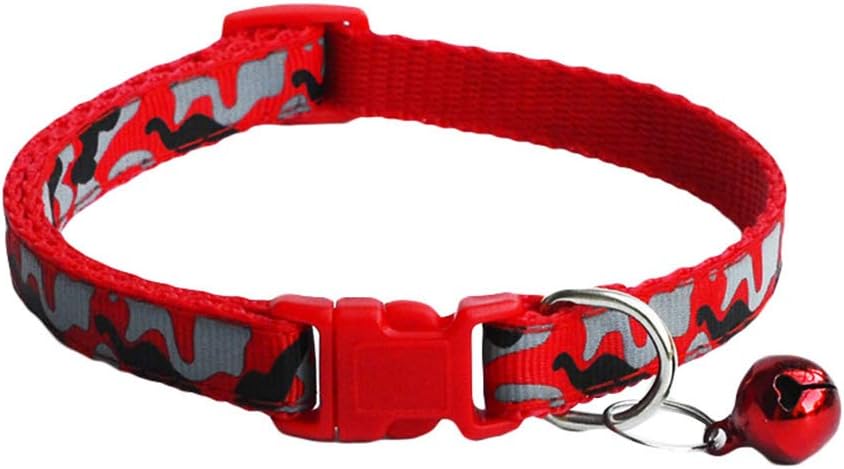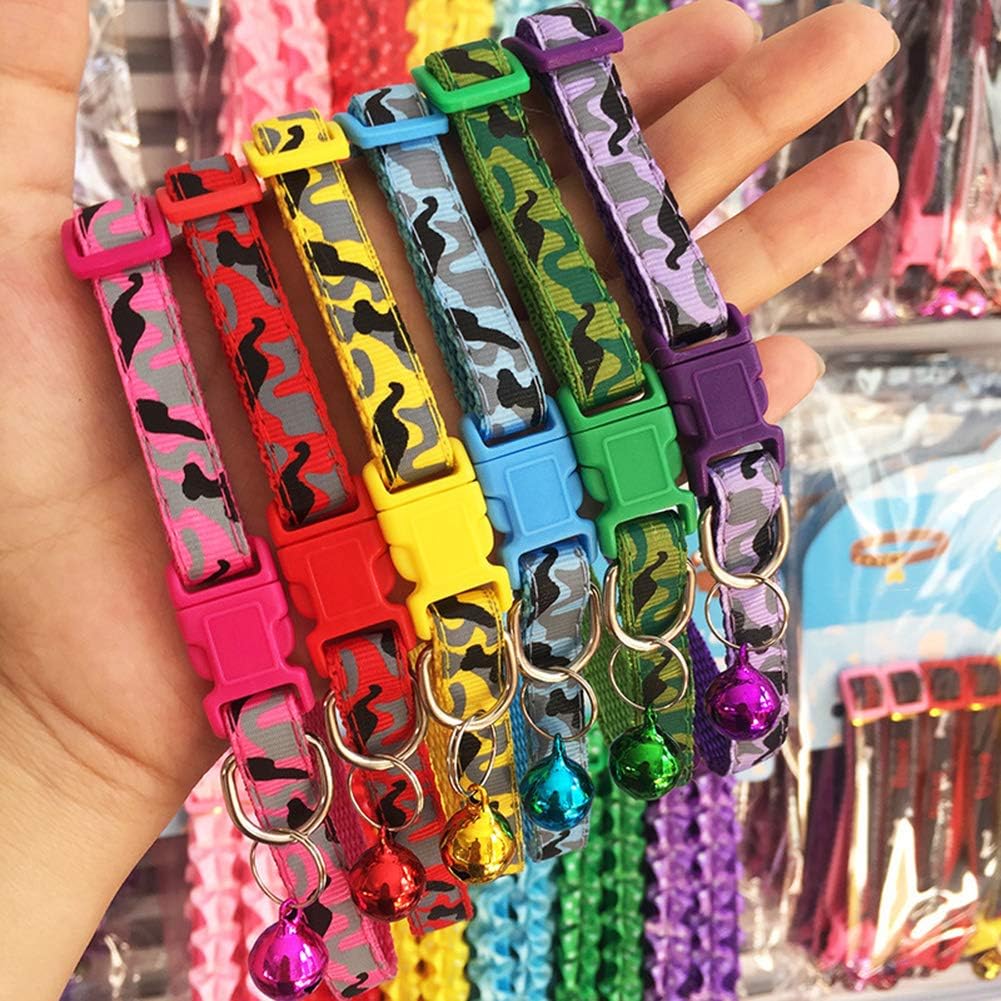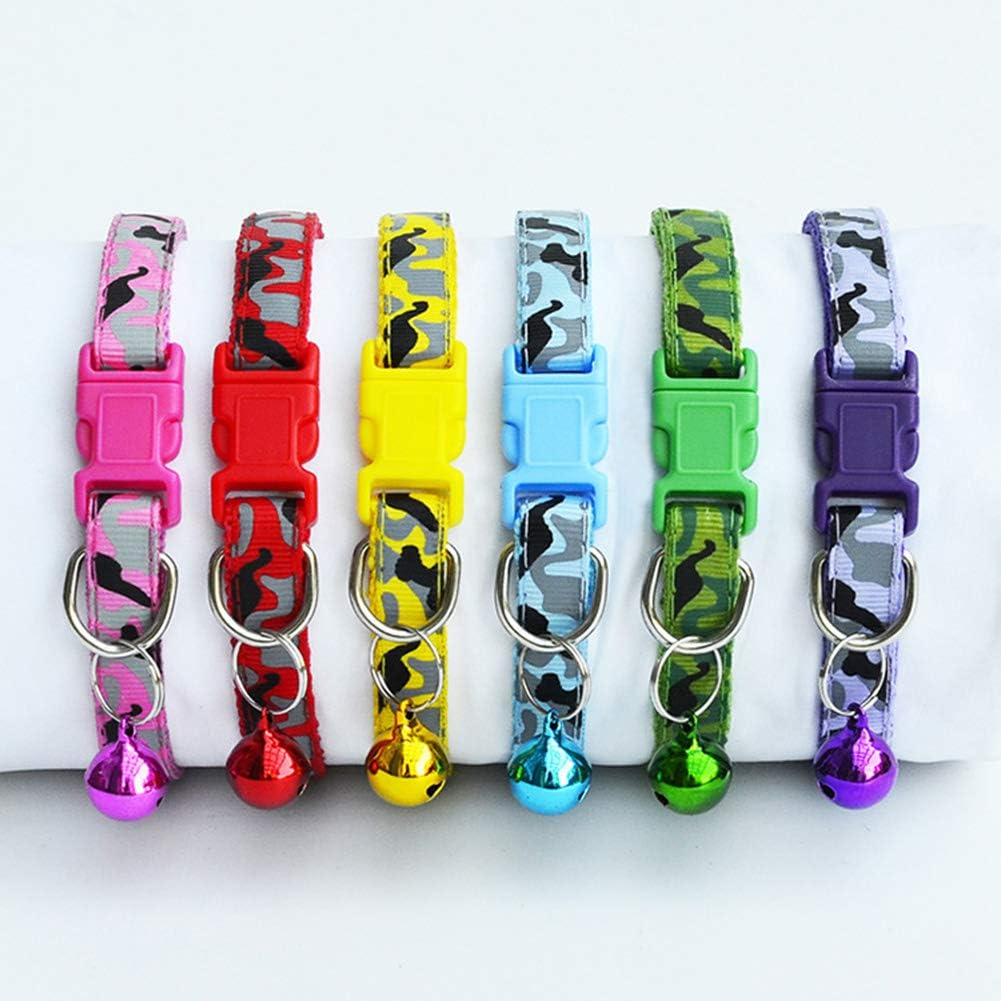
BESUFY Personalized Dog Collar,Adjustable Kitten Collar for Small Medium Large Puppy Kitty Fashion Camouflage Bell Pet Dog Cat Adjustable Insert Buckle Neck Collar Decor - Red
Category: Pet Supplies
Camouflage and bell design pet collar, lovely and stylish. Made of high quality material, soft and comfortable. Insert buckle and adjustable design, convenient to wear.  Type: Pet Collar Material: Polyester + PP Features: Bell, Camouflage Design, Durable, Adjustable, Comfortable Size: Width: 1.5cm/0.59", Neck Circumference: 25cm - 40cm/9.84" - 15.75" (Approx.) Notes: Due to the light and screen setting difference, the item's color may be slightly different from the pictures. Please allow slight dimension difference due to different manual measurement.  Package Includes: 1 x Pet Collar
Features: ¡¾COLORFUL¡¿The reflective leather belt and bright colors of the dog collar can help you find your pet outdoors after dark. When you go out and search, it can make your pet see it in a car or flashlight on the road. | ¡¾HUMANIZED DESIGN¡¿The size of the large dog collar can be adjusted freely to meet different sizes of dogs or cats, such as Chihuahua, York, French Bulldog, Boston Terrier, Corgi, Pomeranian, Fox Terrier, Schnauzer, Shih Tzu, Golden Retriever, Labrador etc. As the pet grows up, this dog collars can also be applied. It has a very user-friendly design, so you will not feel annoyed. | ¡¾NECESSARY FOR TRENDY PETS¡¿This collar for dogs is very suitable for any occasion and season, very suitable for weddings, birthdays, costume parties, festivals and formal occasions; in addition,the cat collars is an excellent match for home casual wear in spring, summer or autumn and winter. | ¡¾BEST HOLIDAY GIFT¡¿When you wear this cat collar personalized to walk and run, your four-legged friends will stand out from the crowd. It is the best choice for Halloween, Thanksgiving and Christmas holidays. | ¡¾100% SATISFACTION GUARANTEED¡¿BESUFY small dog collar provides cute and fashionable accessories for your pet, and gives your four-legged friends the best looking appearance. If you have any questions about the product or are not satisfied with the product, please feel free to contact us, we will provide you with the best solution.